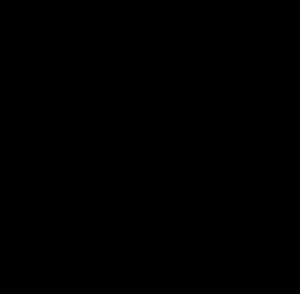
La frégate russe Orel fut le premier navire de guerre construit par la Russie, elle fut commandée par Alexis Iᵉʳ de Russie afin d'assurer la protection des navires de commerce russes naviguant en mer Caspienne. L’Orel fut construit entre 1667 et 1669 sur le chantier naval de Dedinovo situé sur la rivière Oka. Bien que l’Orel fut capturée et incendiée en 1670, elle demeura durablement le symbole de la naissance de la puissance navale de la Russie.